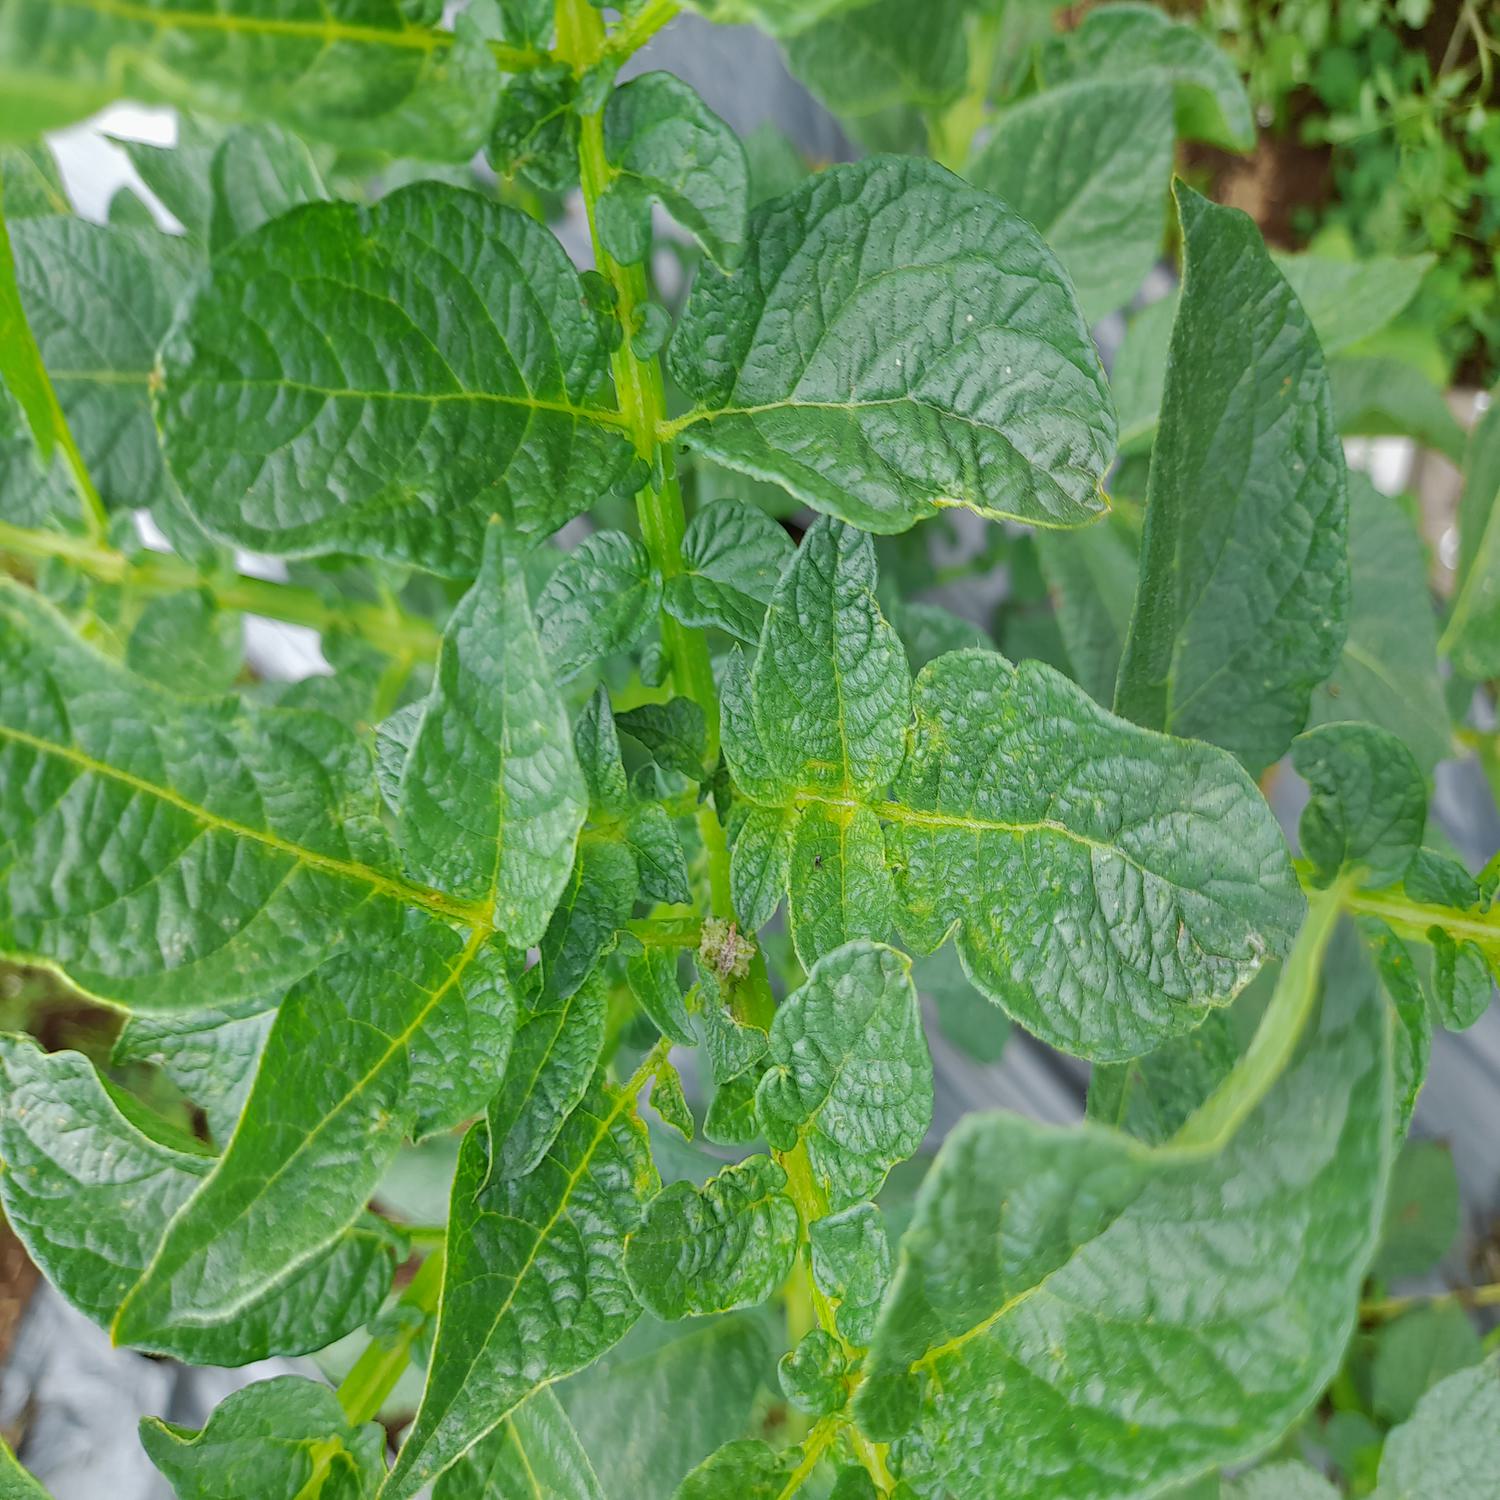
Label: Virus